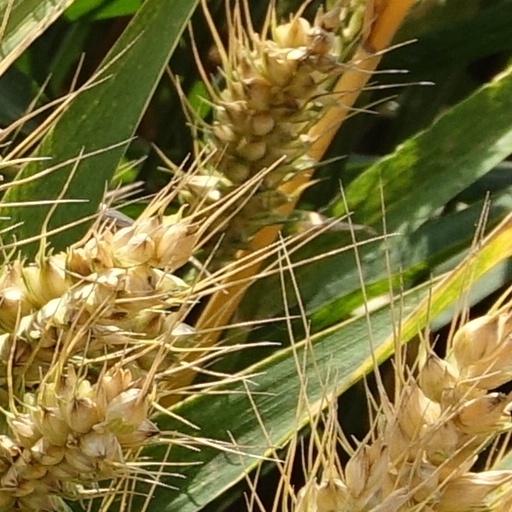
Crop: wheat